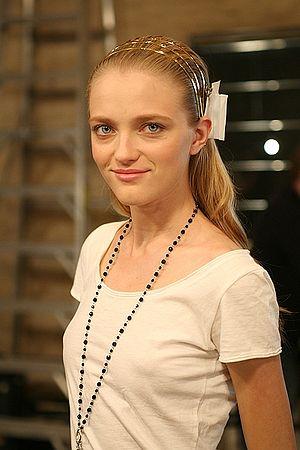
Vlada Roslyakova née Elena Vladimirovna Roslyakova à Omsk en Sibérie, est un mannequin russe. Afin de marquer sa différence avec sa compatriote Elena Rosenkova, elle se fait appeler Vlada dans la profession, diminutif qu'elle tient de son père Vladimir.